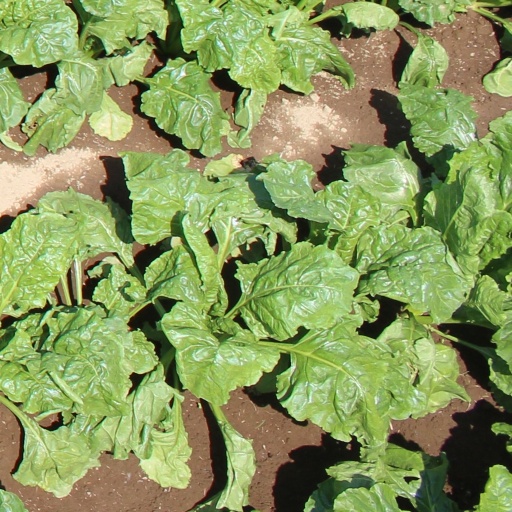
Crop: sugar beet